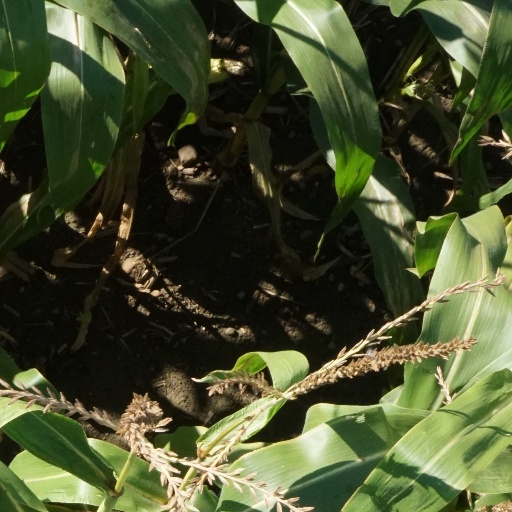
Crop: maize; corn